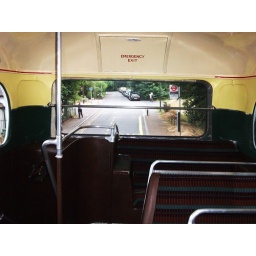
RT8's top deck rear showing the inside flap to the rear roof route number box fitted above the rear emergency window. 03/08/10.